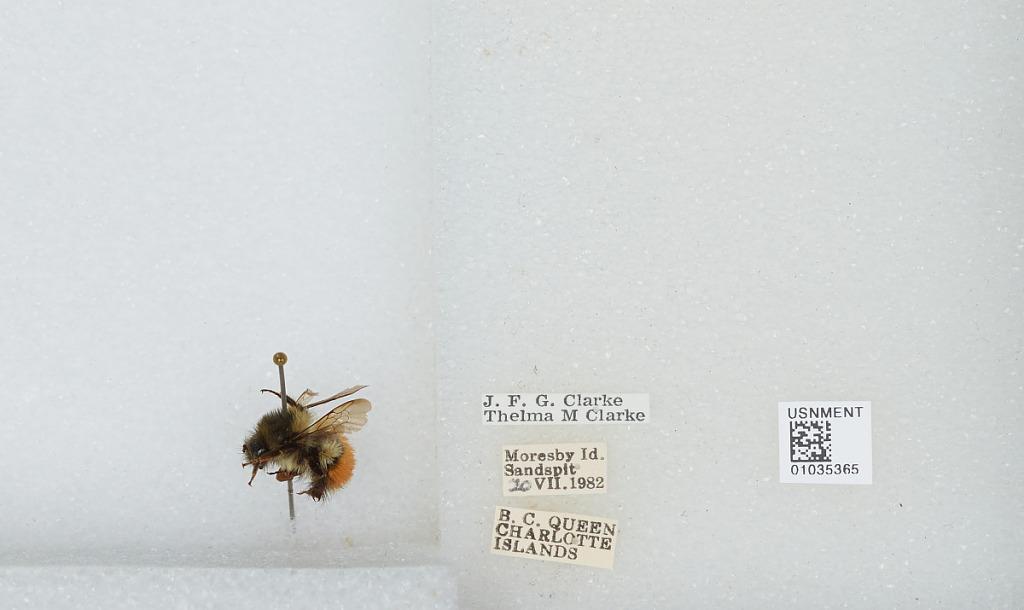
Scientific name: Bombus (Pyrobombus) melanopygus Nylander
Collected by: J. Clarke & T. Clarke
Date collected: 1982-7-20
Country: Canada
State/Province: British Columbia
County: Queen Charlotte Islands
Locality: Sandspit, Moresby Island, Queen Charlotte Islands
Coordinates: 48.6994, -123.299